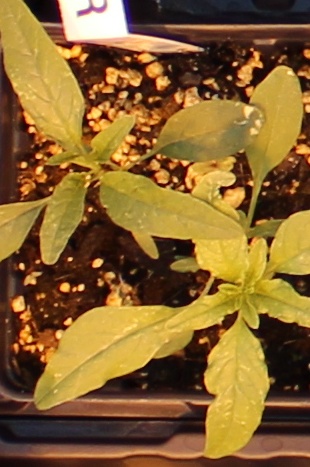
Label: Waterhemp